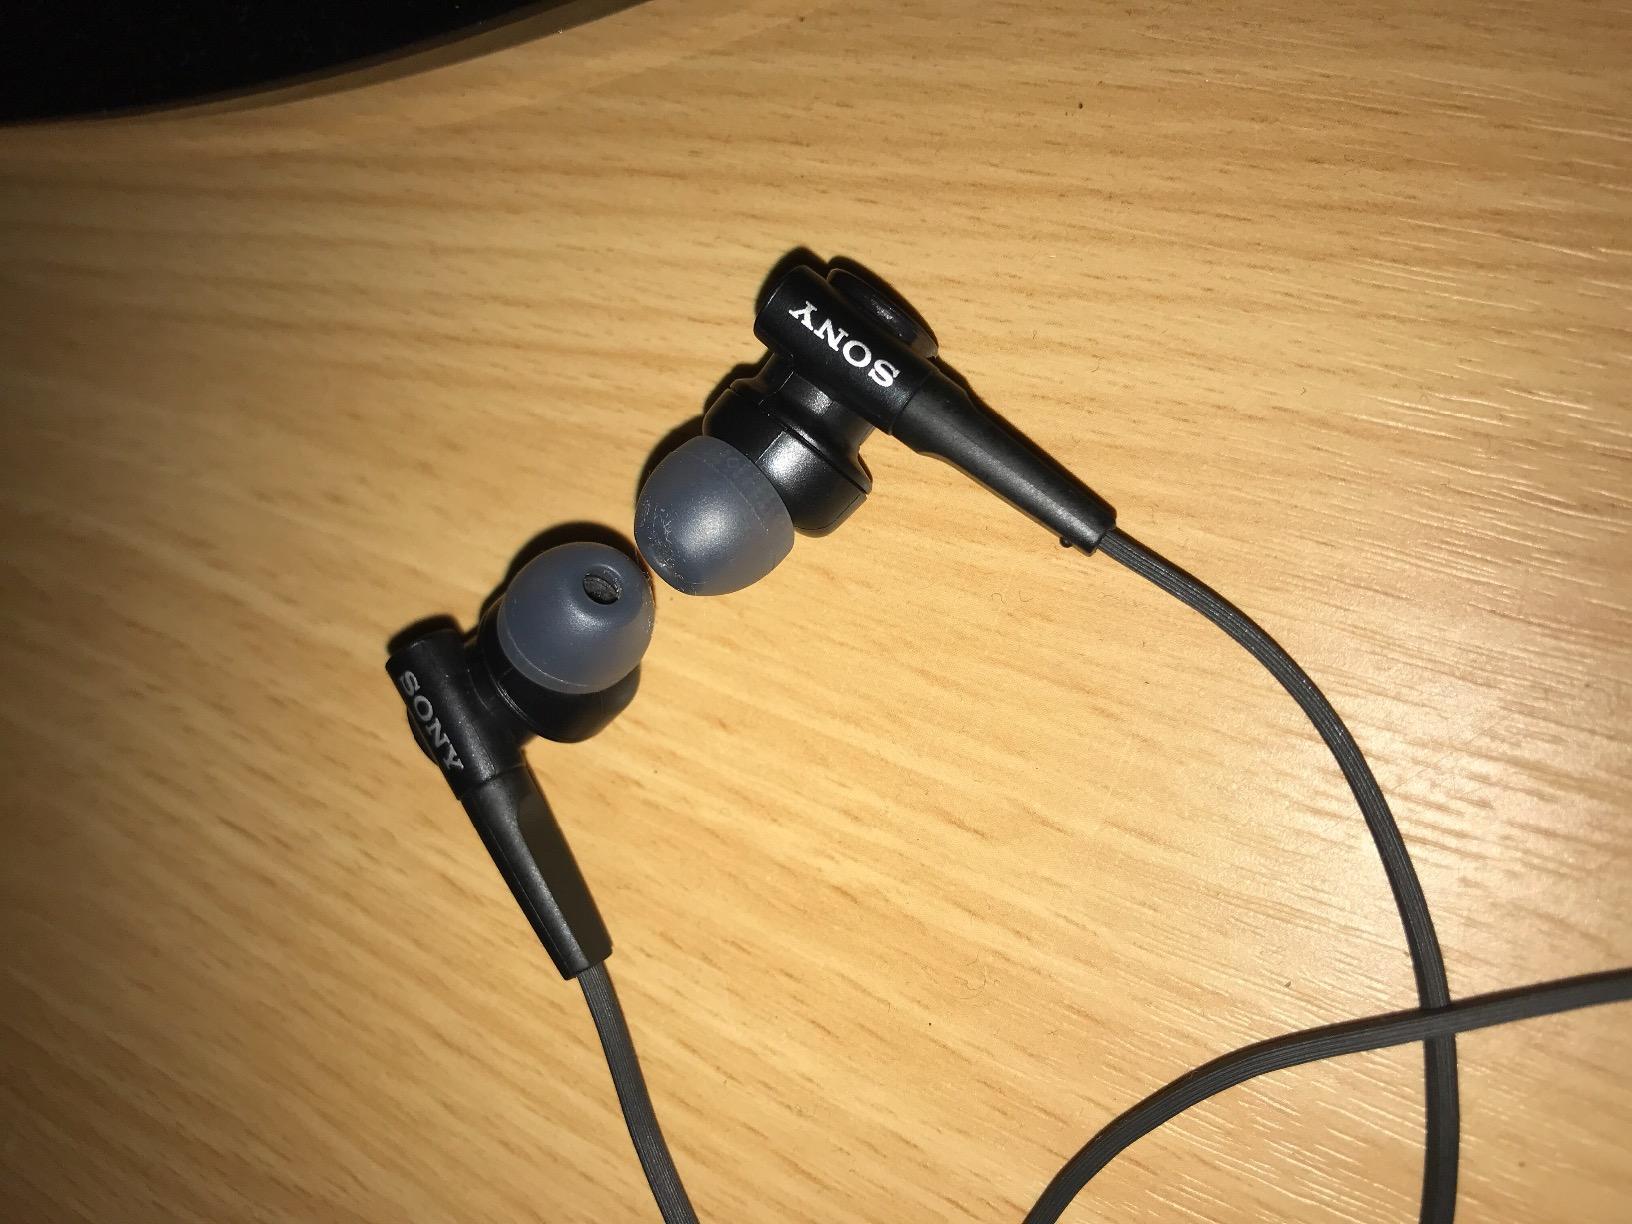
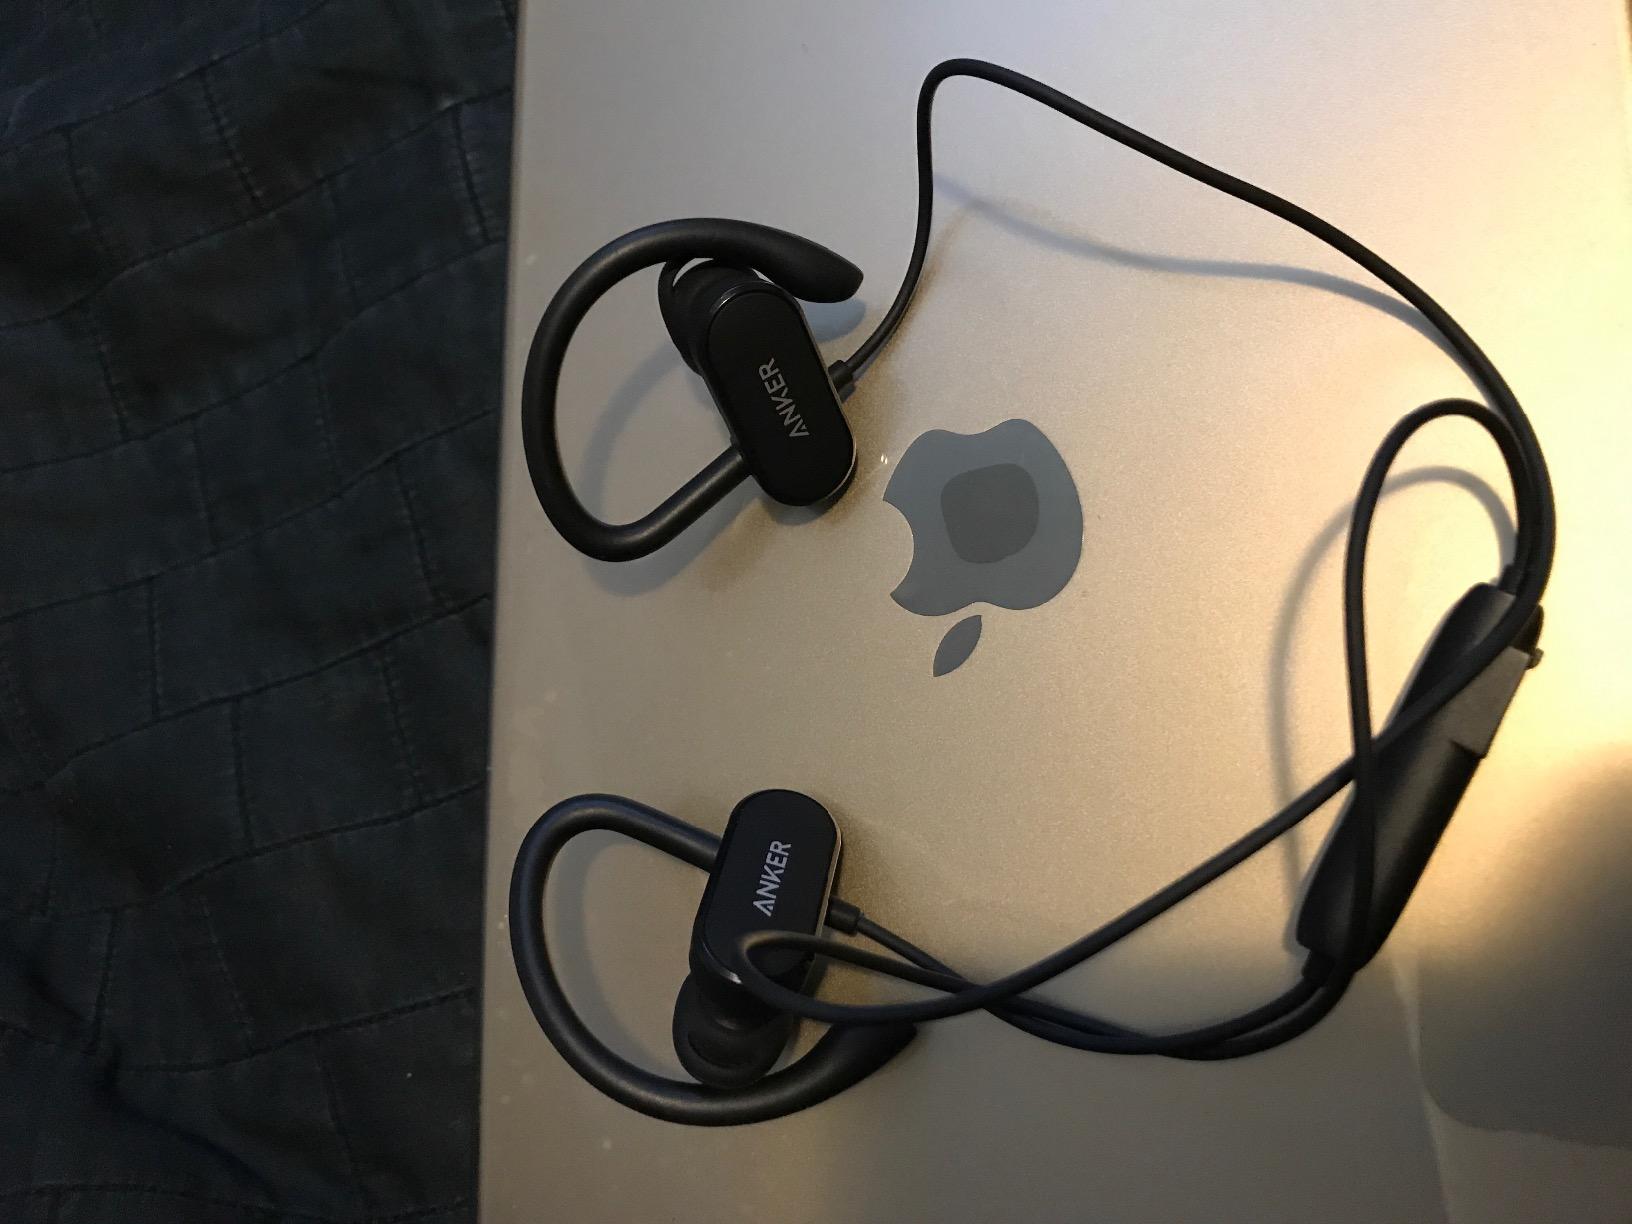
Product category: headphones
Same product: no